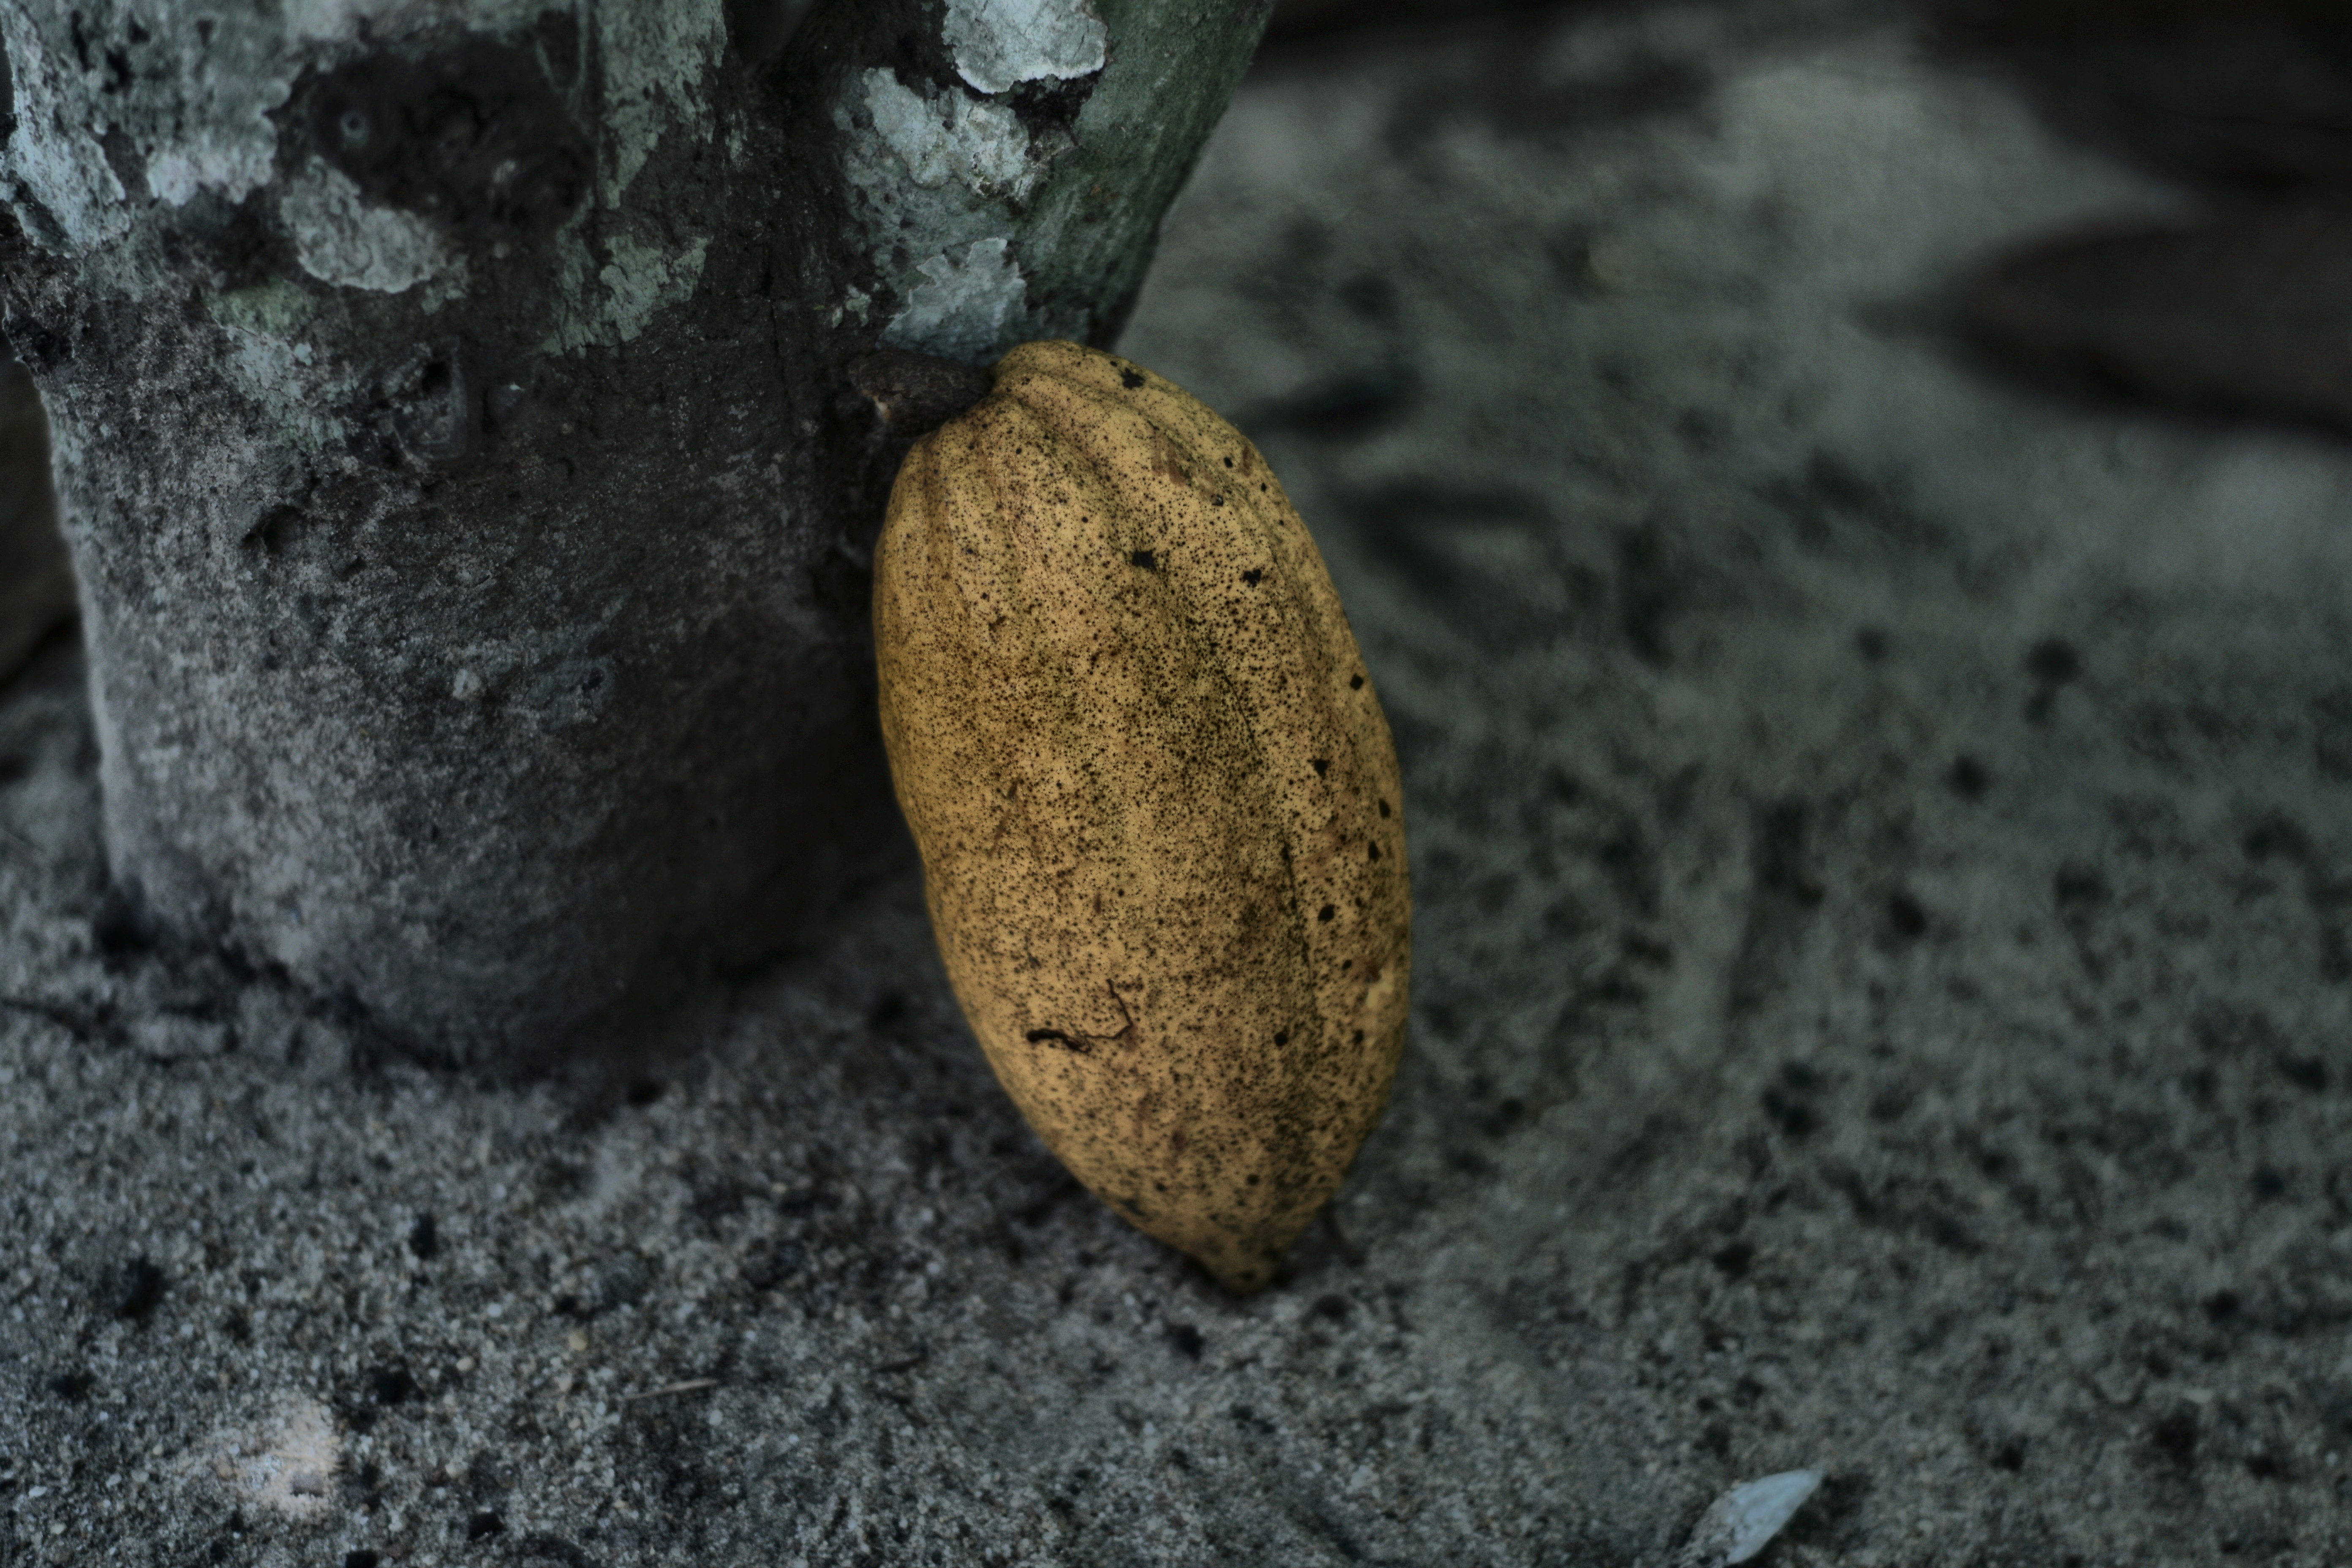
Maturity: mature
Variety: Guiana